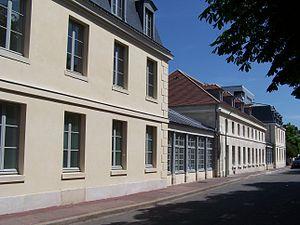
L'École de la Salpêtrière, aussi appelée École de Paris, est, avec l'École de Nancy, l'une des deux grandes écoles ayant participé à l'« âge d'or » de l'hypnose en France de 1882 à 1892. Elle est basée à l'hôpital de la Salpêtrière. Le chef de file de cette école, le neurologue Jean Martin Charcot, contribue à réhabiliter l'hypnose comme sujet d'étude scientifique en la présentant comme un fait somatique propre à l'hystérie. Charcot utilise également l'hypnose comme méthode d'investigation, pensant mettre ses patientes hystériques dans un « état expérimental » permettant de reproduire et d'interpréter leurs symptômes.